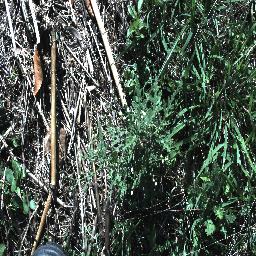
Label: parthenium